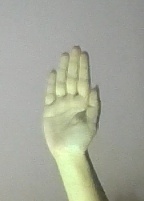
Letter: seen